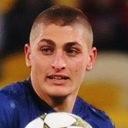
Age: 19